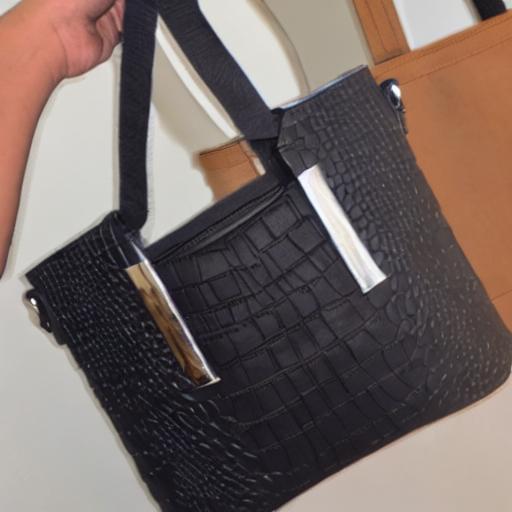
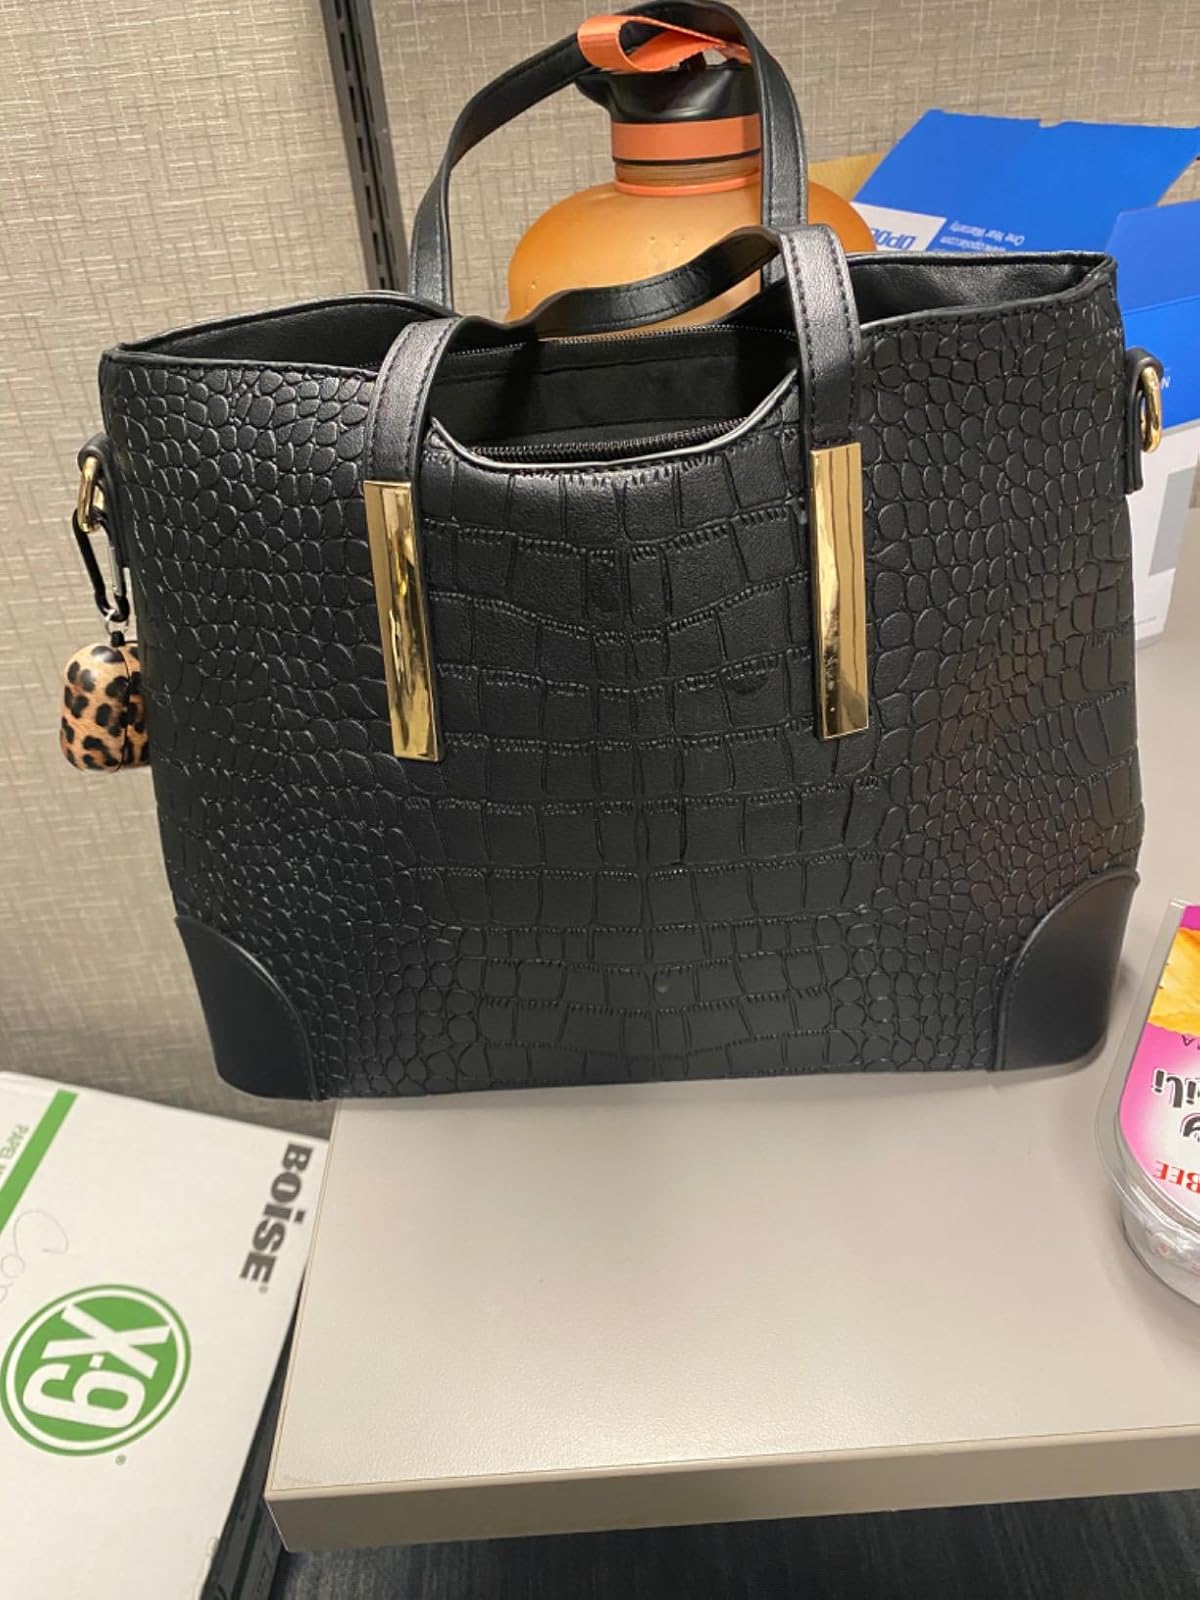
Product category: accessories_handbag
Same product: no